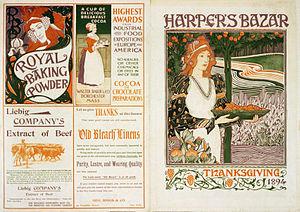
Le cacaoyer est un arbre dont les graines, qui sont appelées fèves de cacao, permettent de produire le cacao par torréfaction.Il est de nos jours cultivé dans plusieurs zones tropicales, sur plusieurs continents, mais il est originaire d'Amérique du Sud.
La Royal Baking Powder Company fut l'un des plus grands producteurs de poudre alimentaire et levure chimique américains.